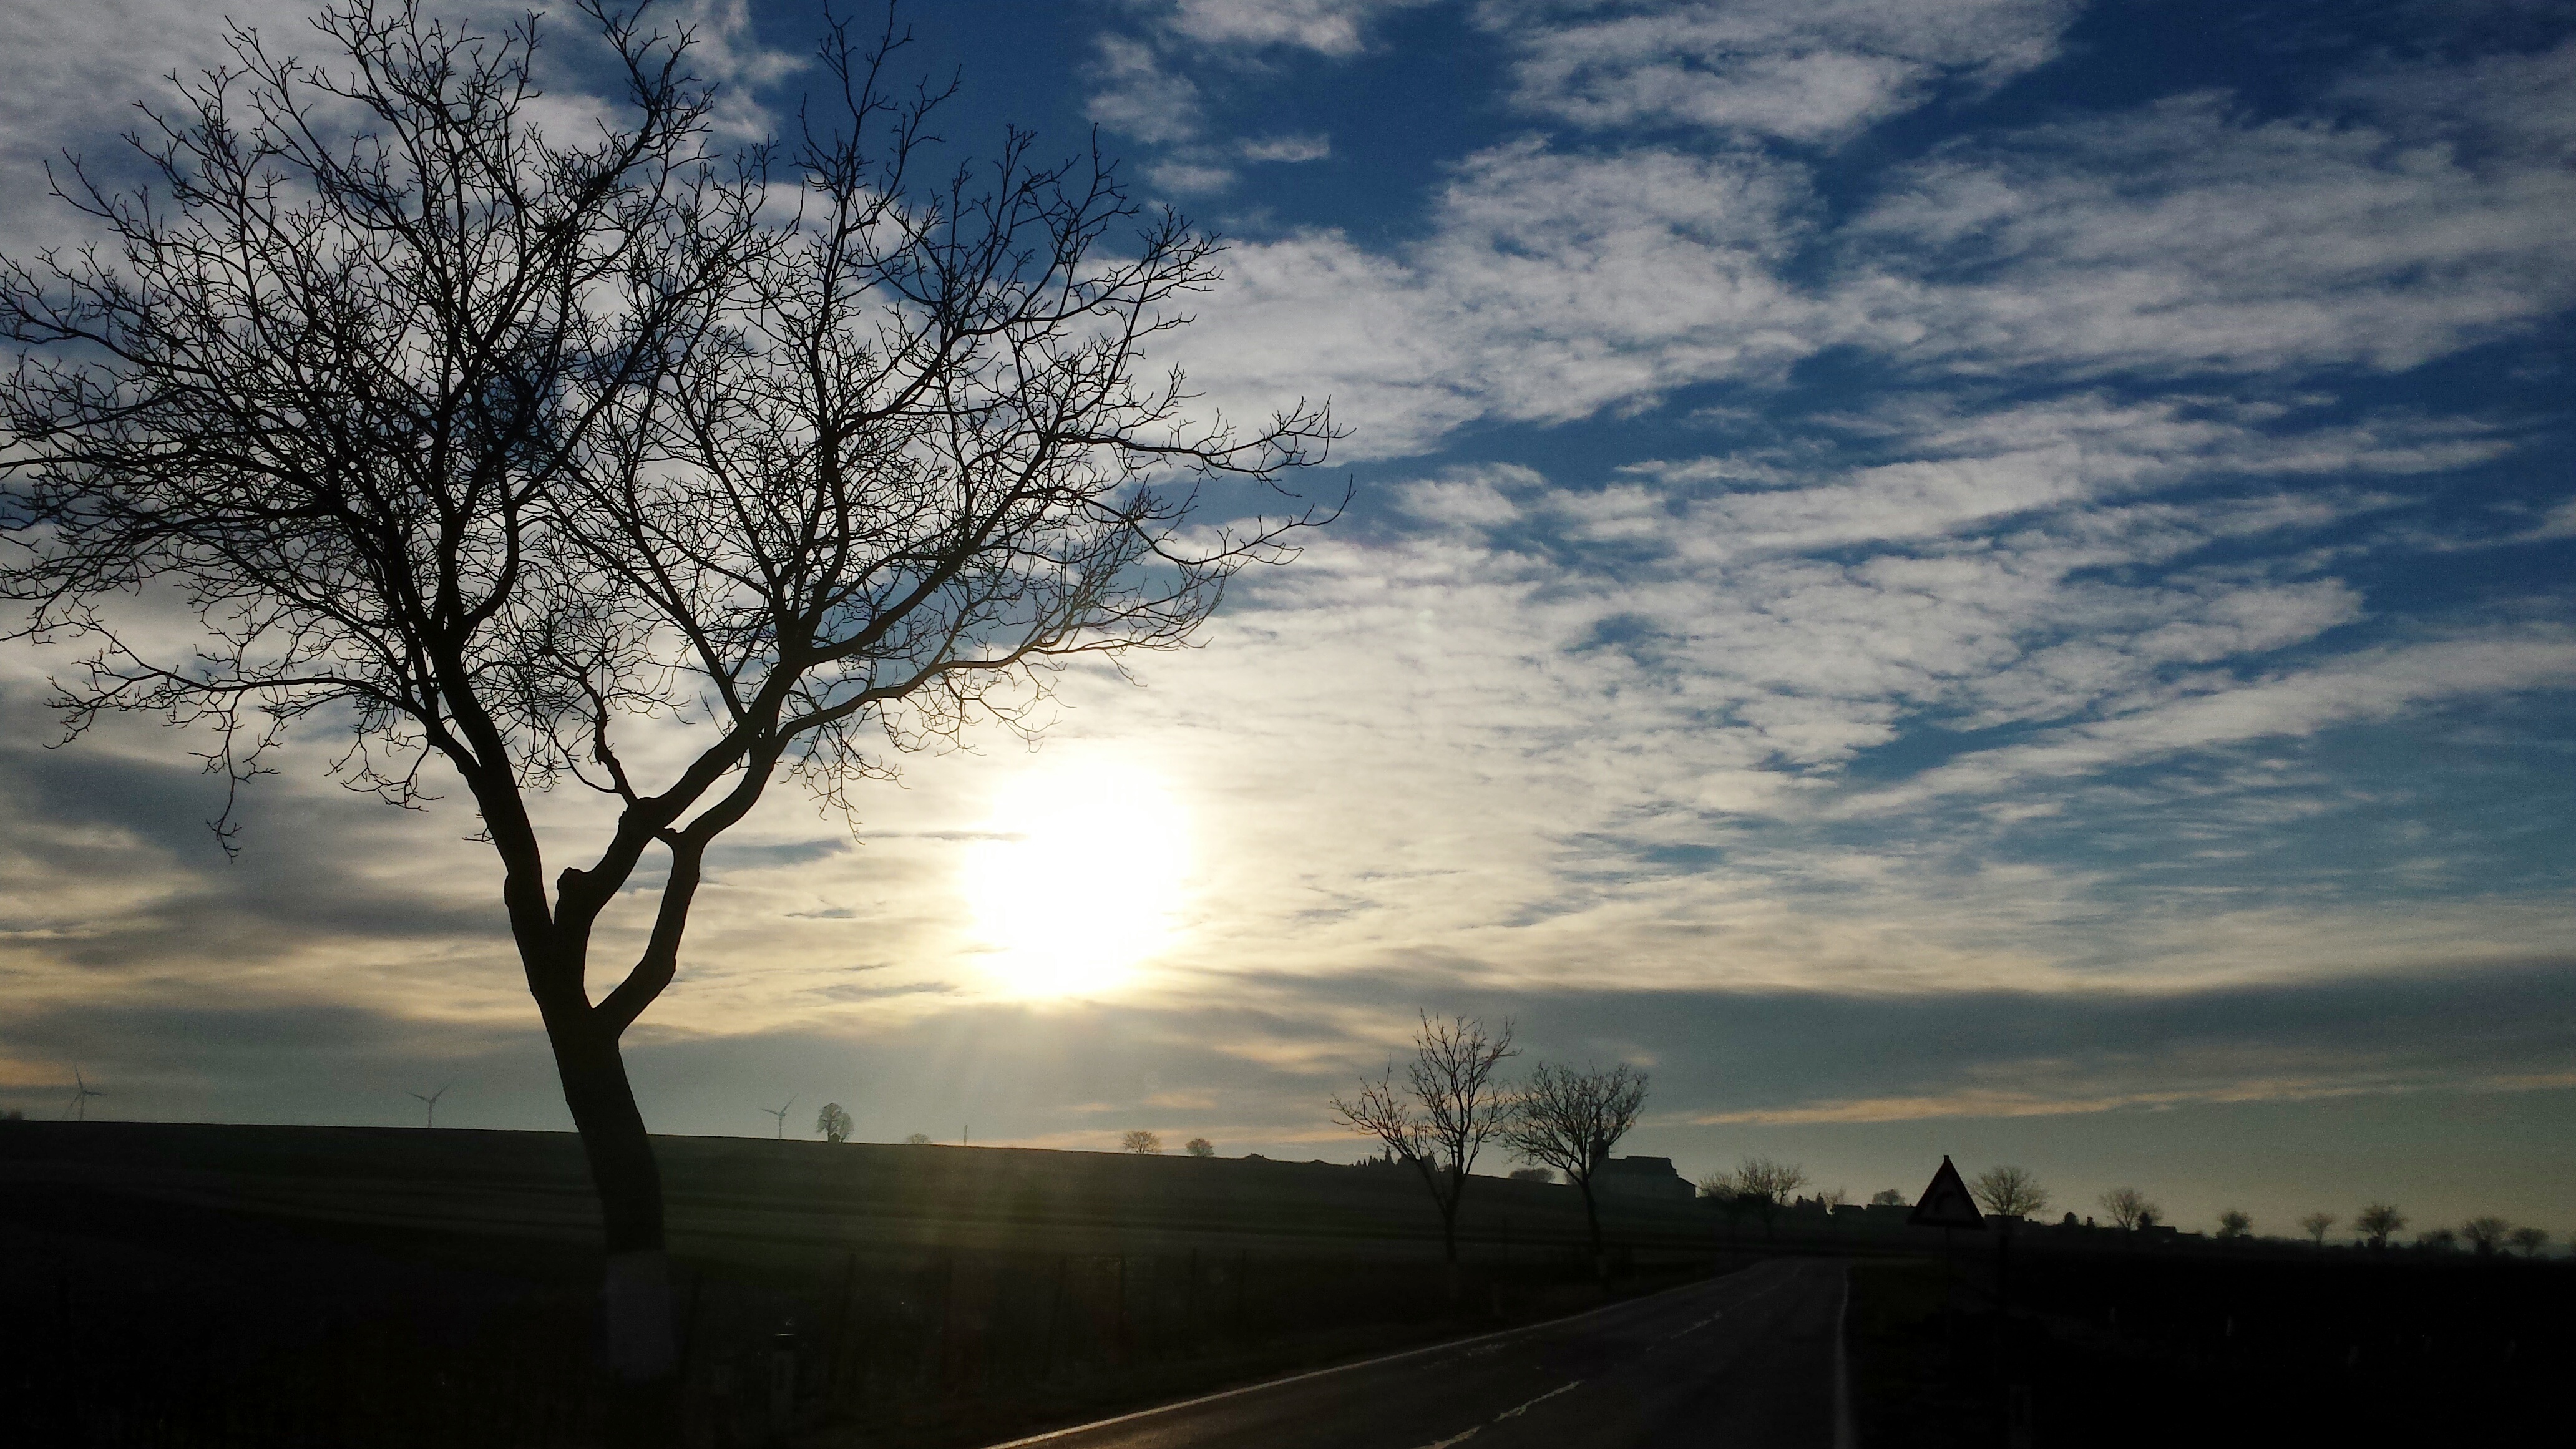
tree, nature, horizon, cloud, sky, sun, sunrise, sunset, meadow, sunlight, morning, dawn, atmosphere, dusk, evening, pasture, blue, clouds, rush, mood, lower austria, meteorological phenomenon, atmospheric phenomenon, woody plant